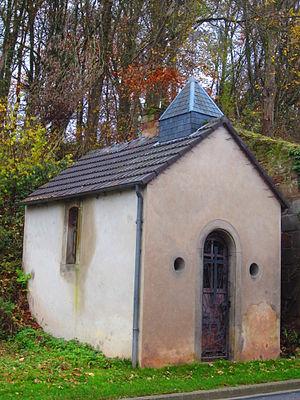
Chapelle moulin neuf Macheren
Macheren est une commune française située dans le département de la Moselle, en région Grand Est. Elle est localisée dans la région naturelle du Warndt et dans le bassin de vie de la Moselle-Est.